Lawyer Ron

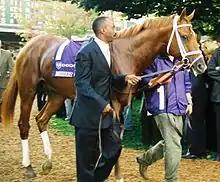

Lawyer Ron (March 1, 2003 – July 11, 2009) was an American thoroughbred race horse.